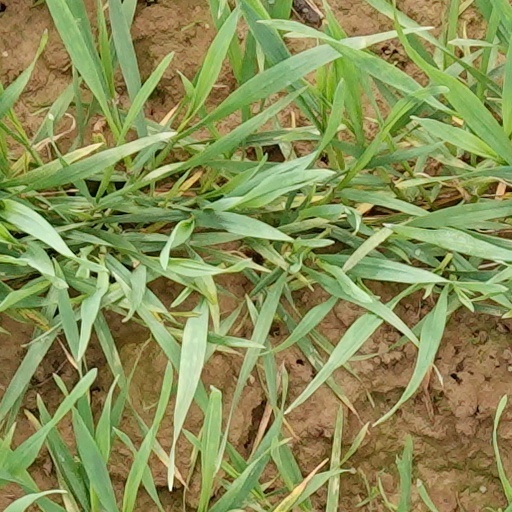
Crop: wheat